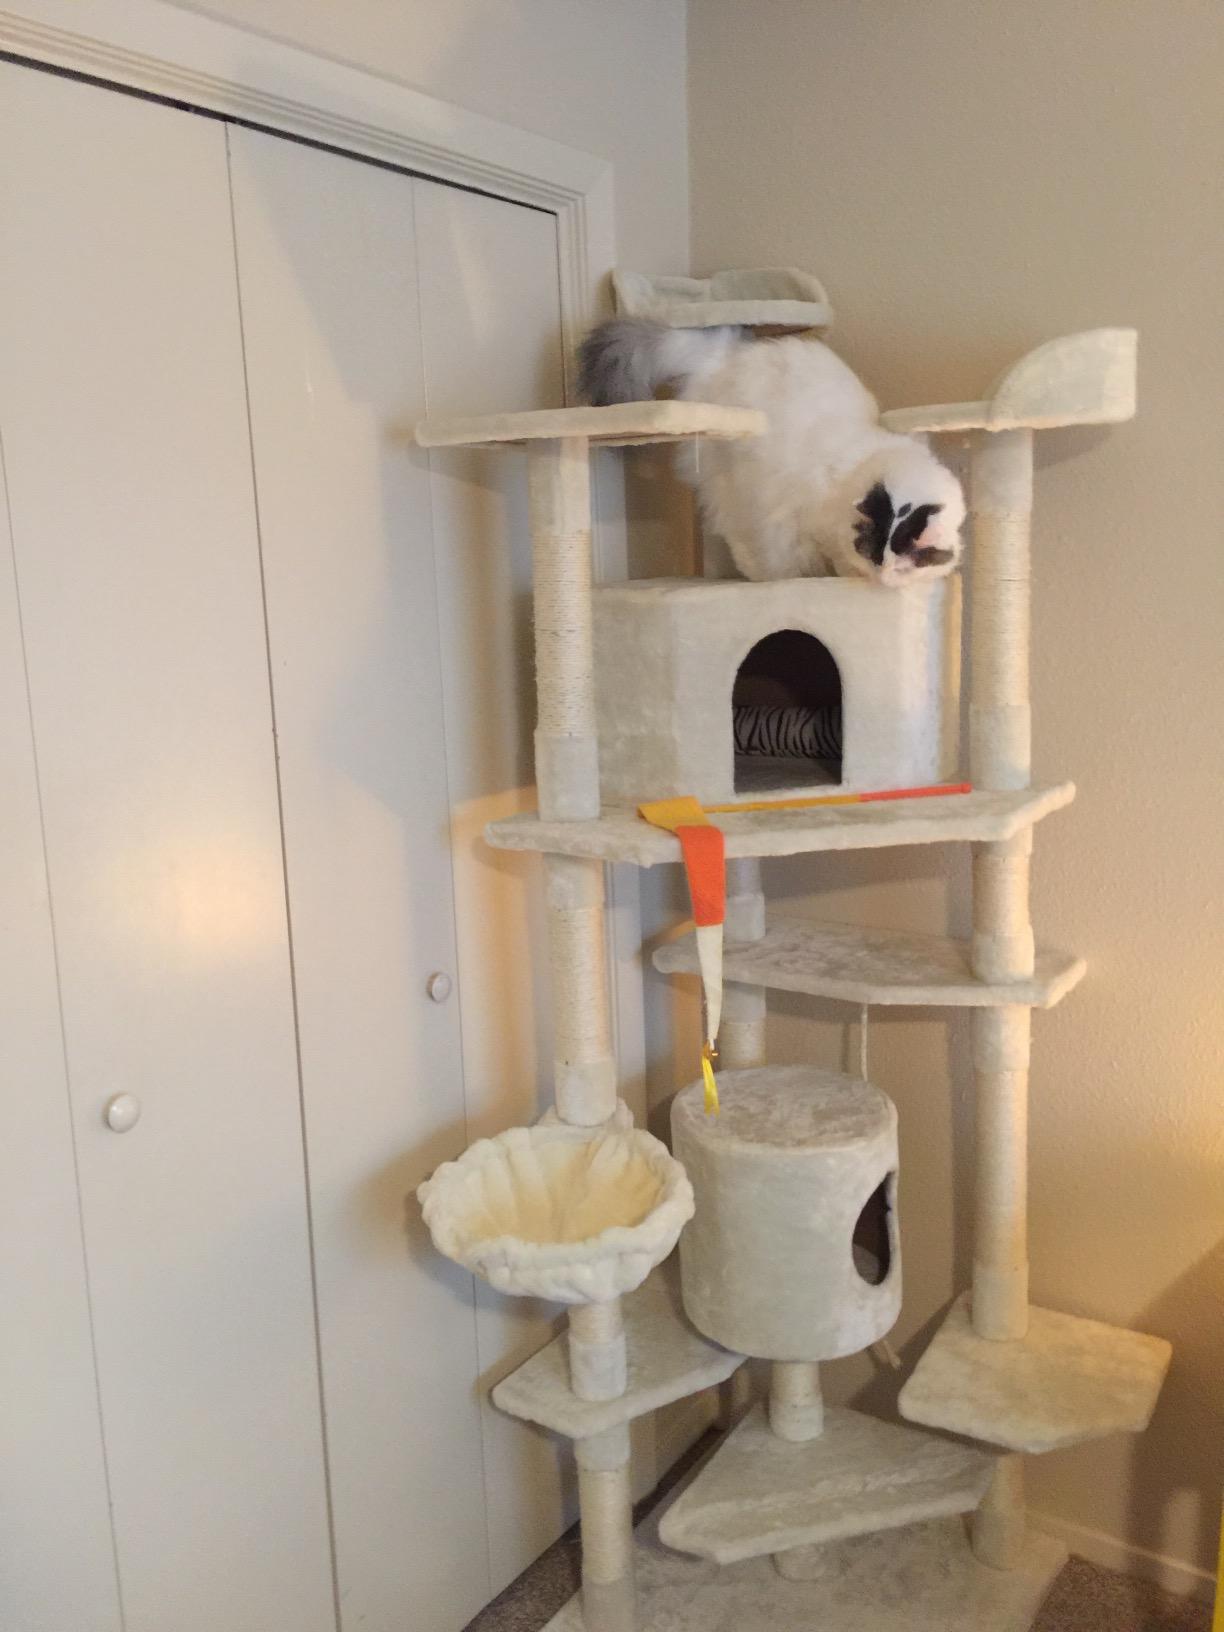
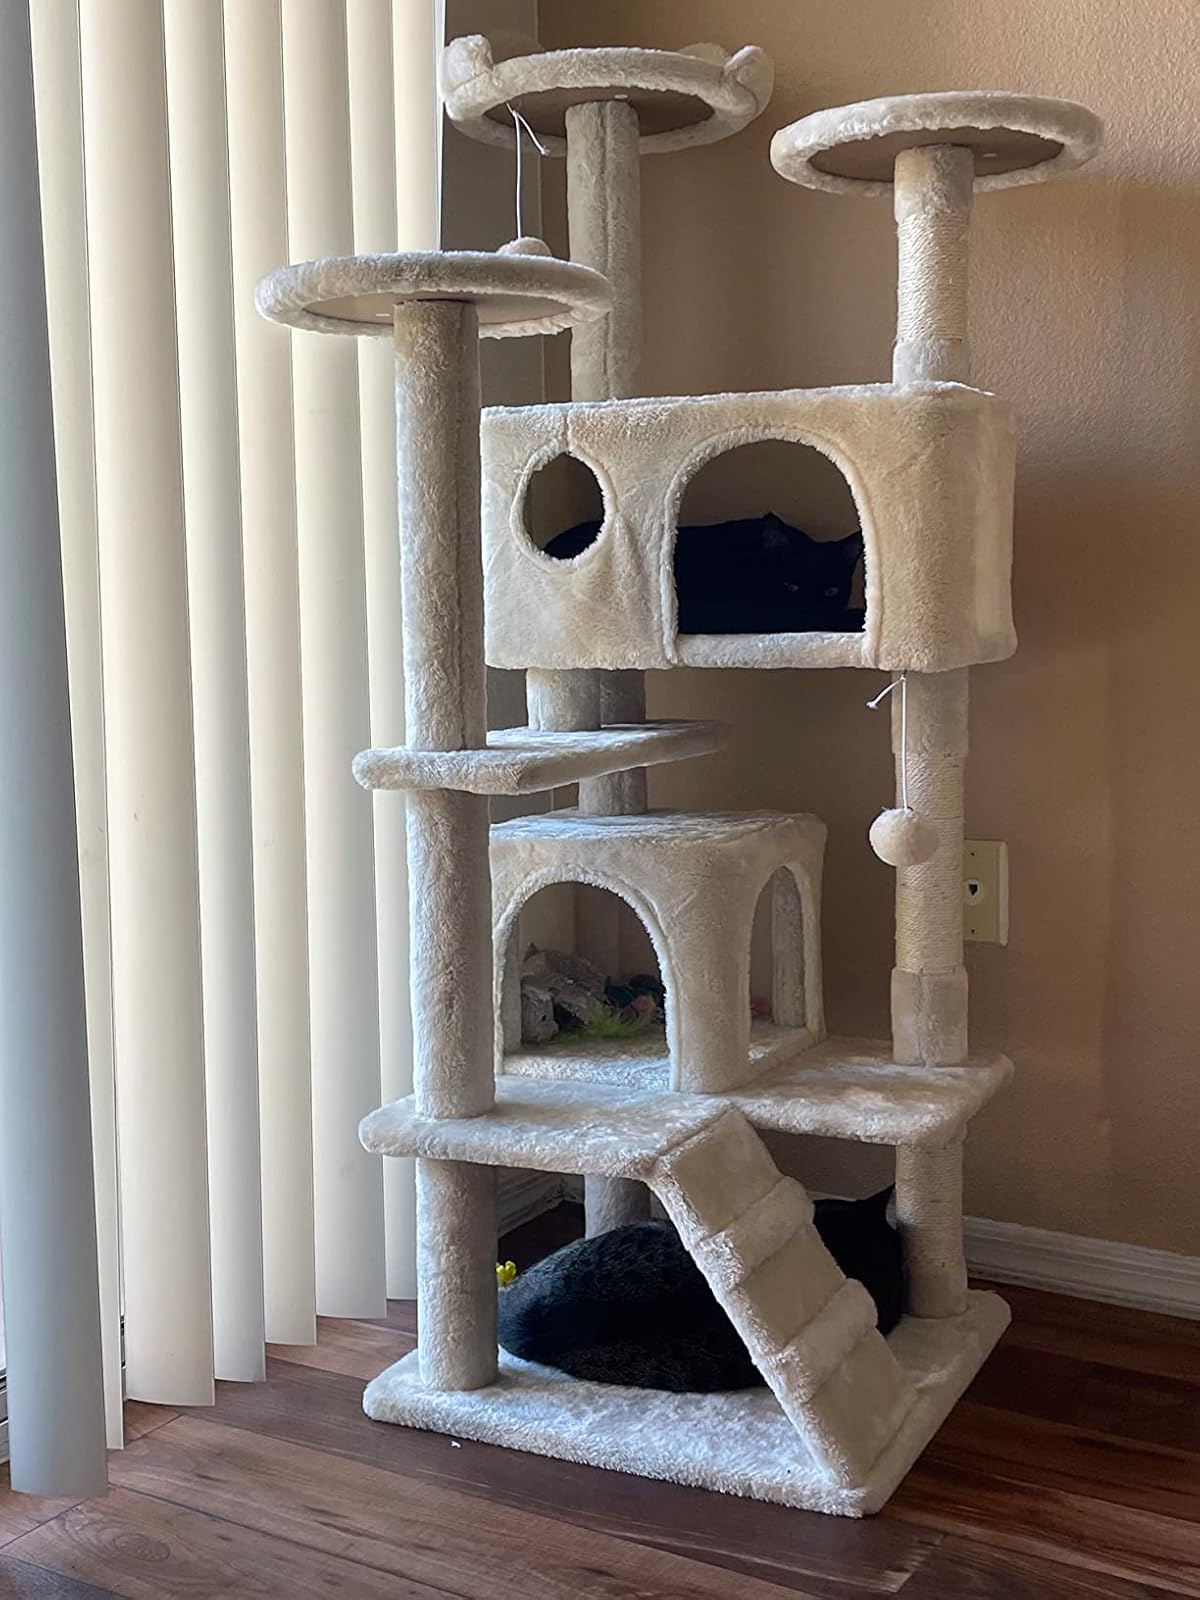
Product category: items_cat tree
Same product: no